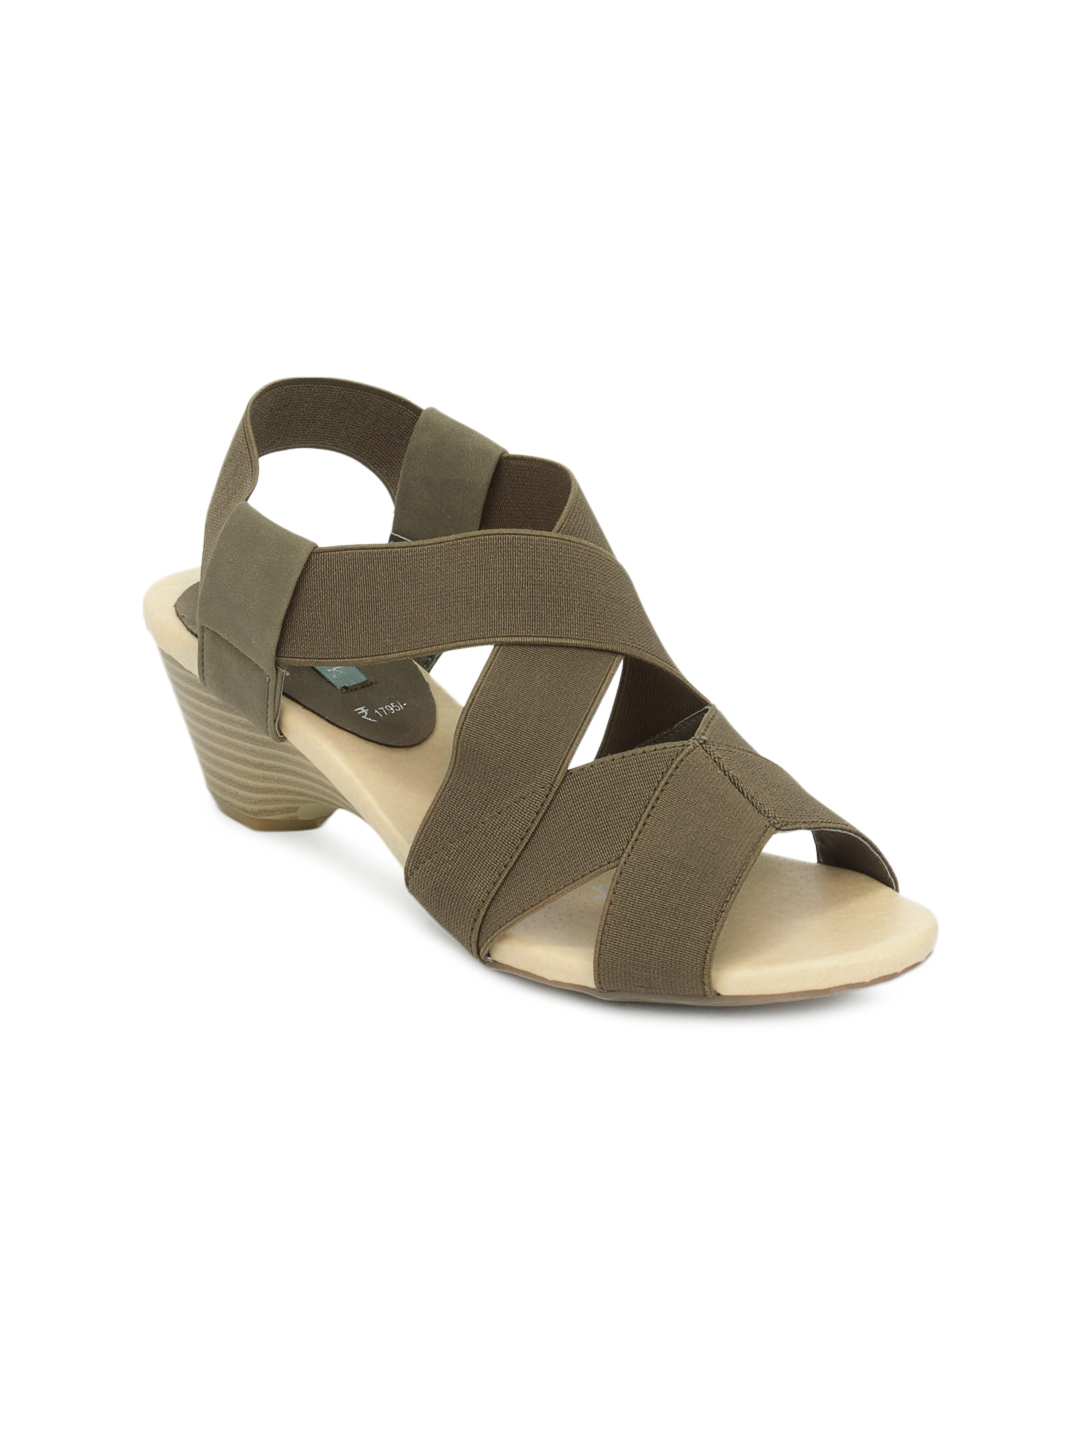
Catwalk Women Olive Heels
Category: Footwear / Shoes / Heels
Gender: Women
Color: Olive
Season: Summer 2012
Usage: Casual